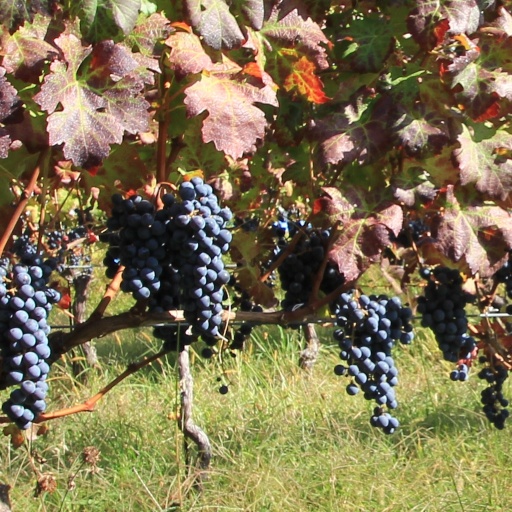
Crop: grape